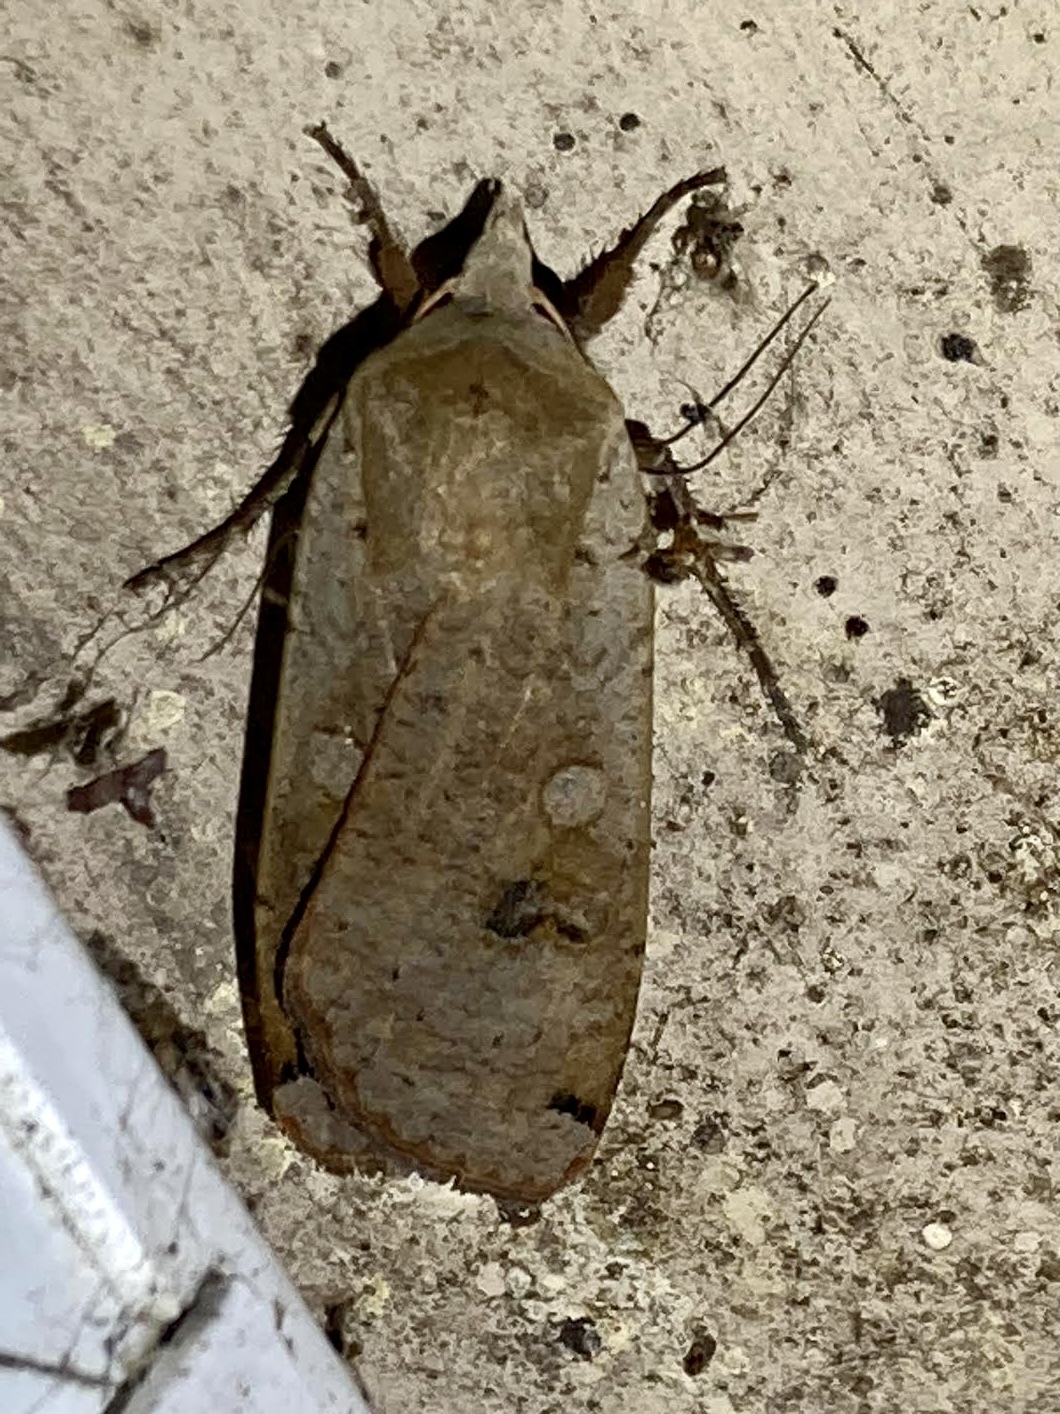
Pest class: cutworms